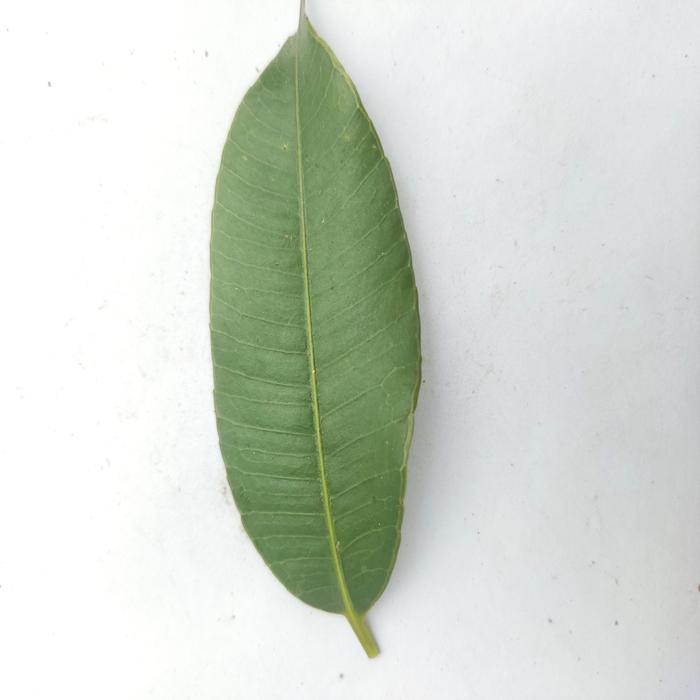
Crop: Hog Plum
Leaf condition: Heathy_Leaf